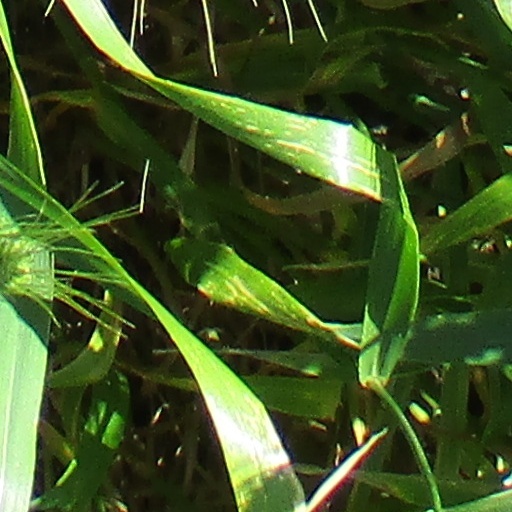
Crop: wheat